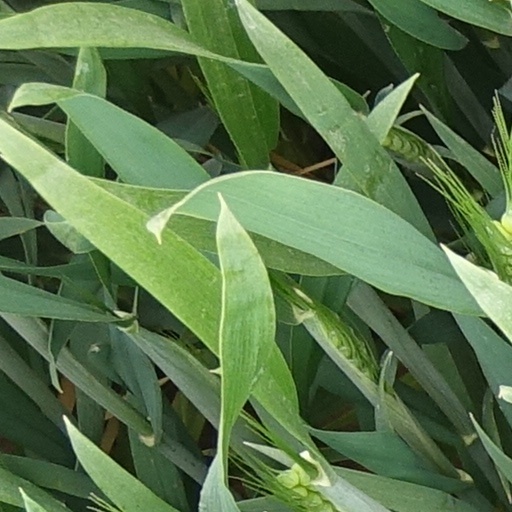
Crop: wheat